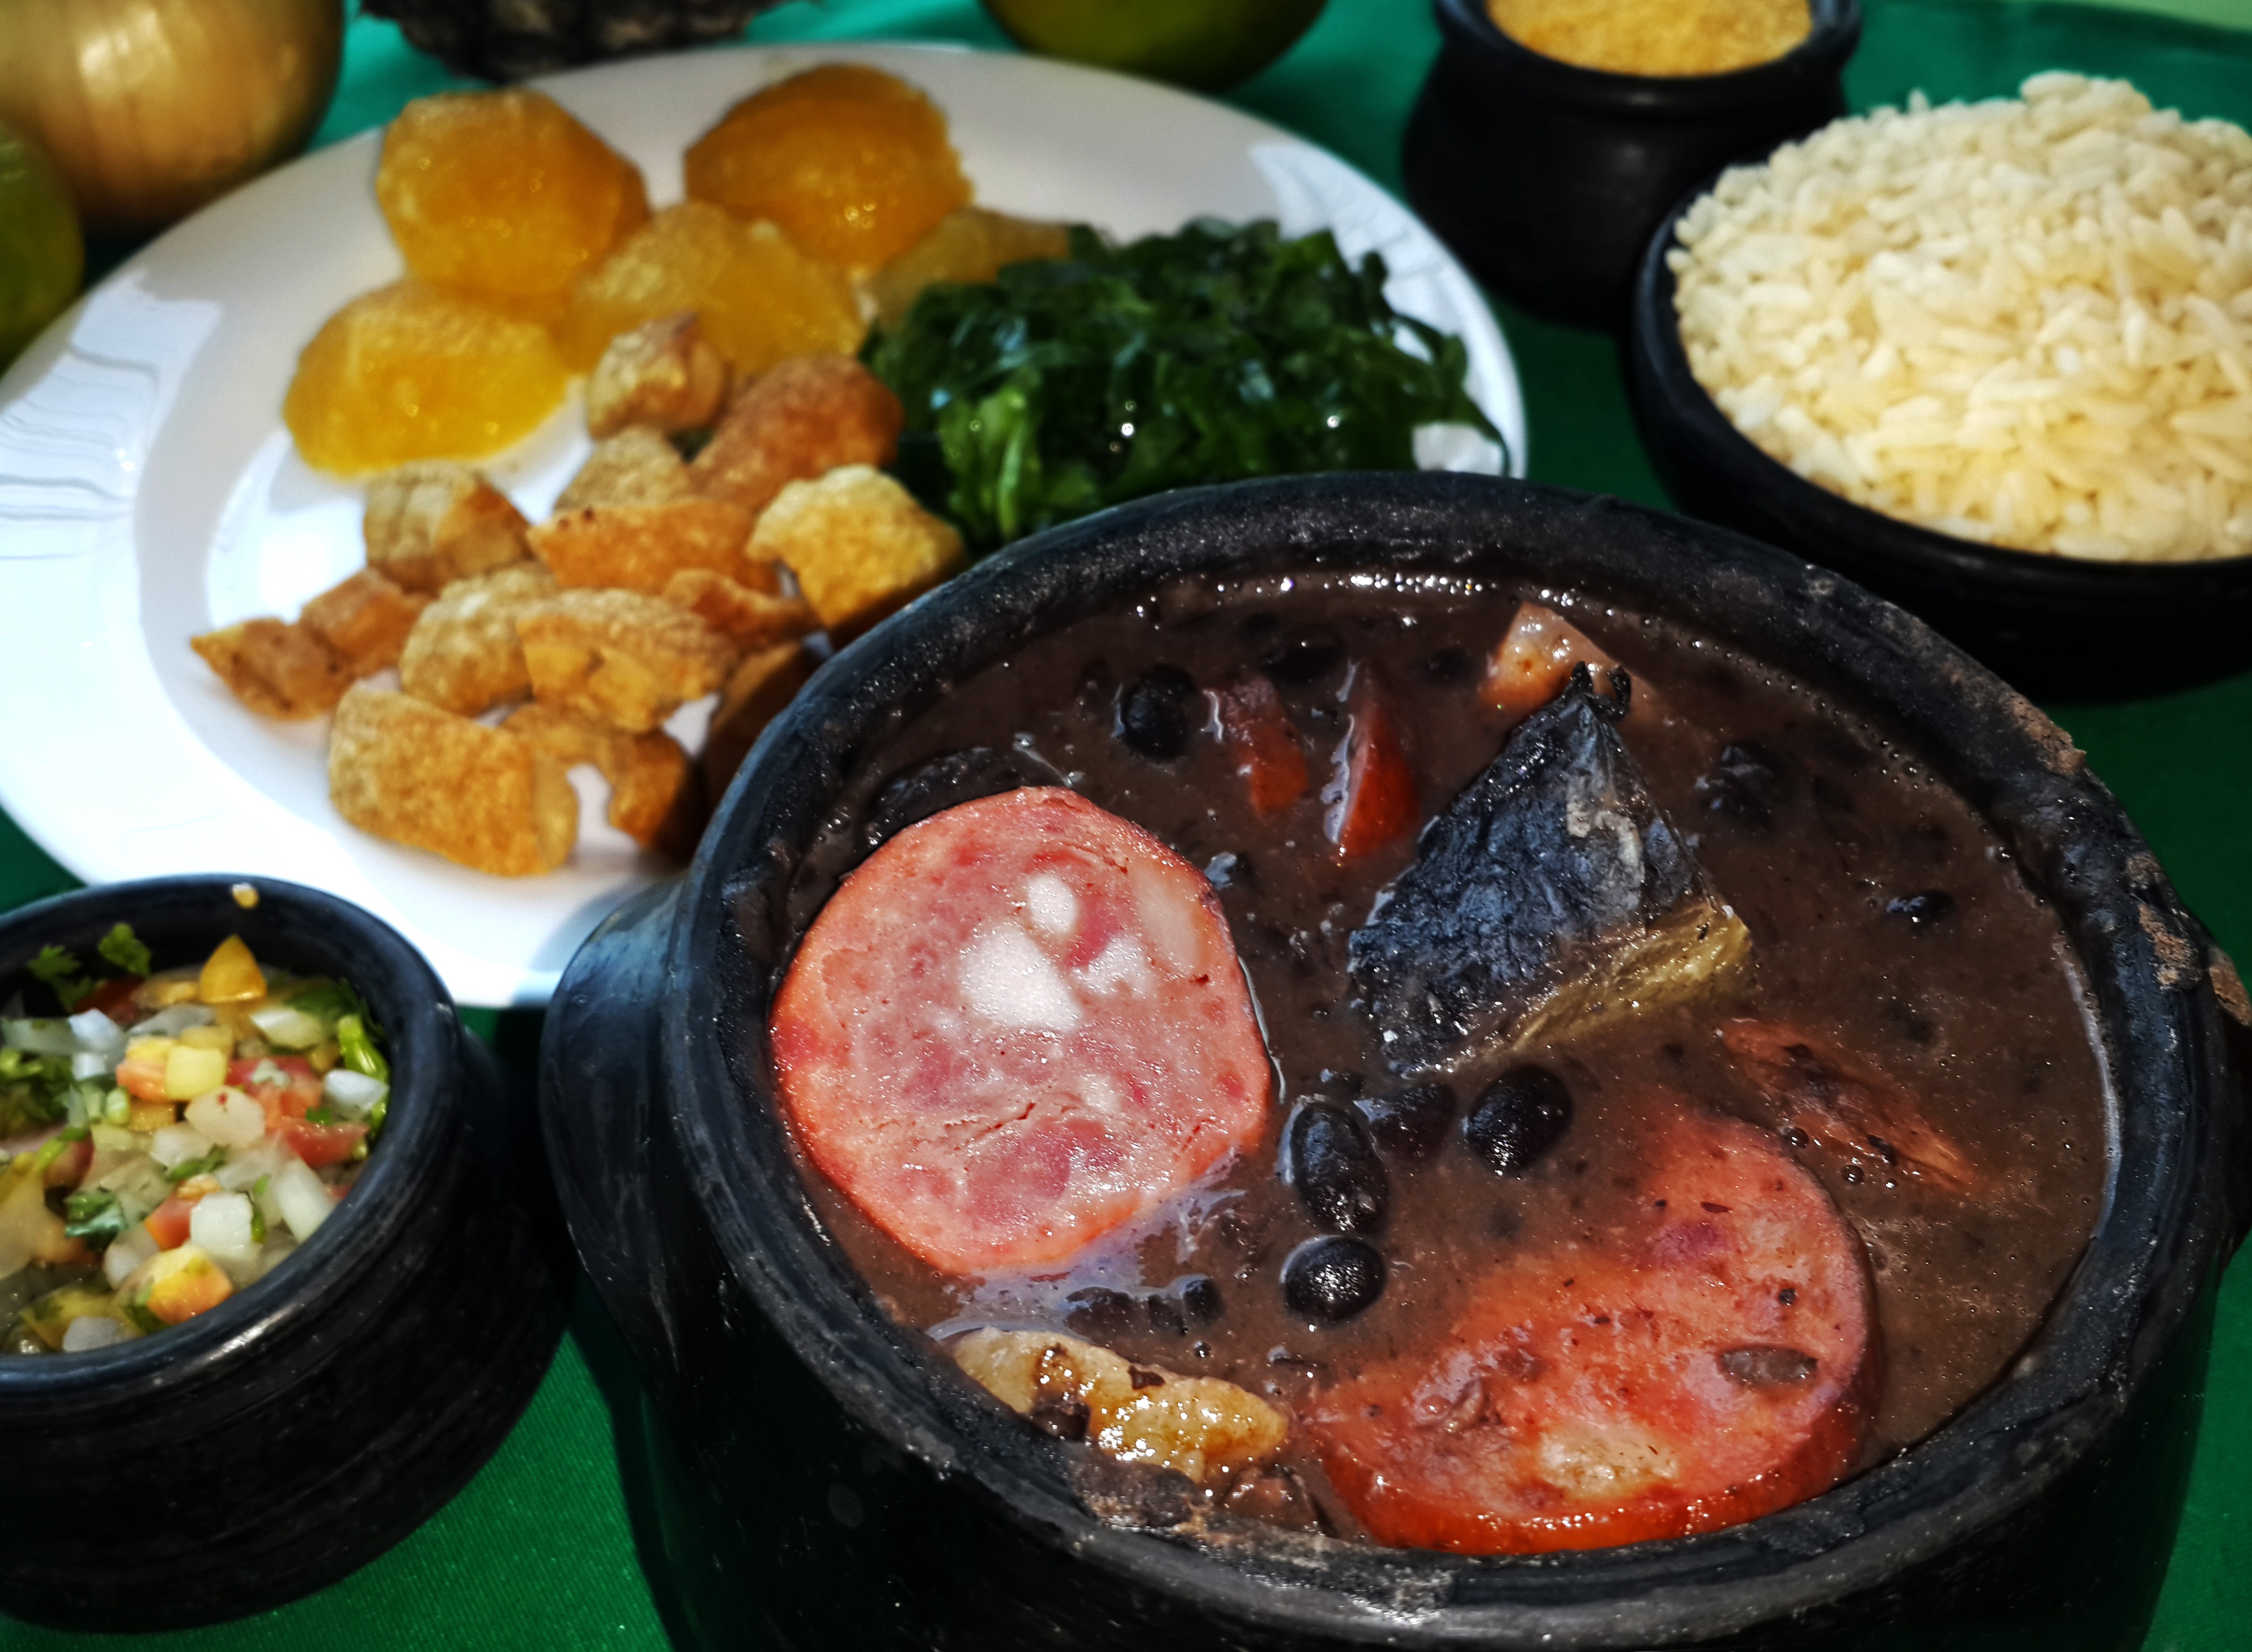
dish, meal, food, meat, lunch, cuisine, rice, bacon, asian food, beans, chinese food